Football in Berlin

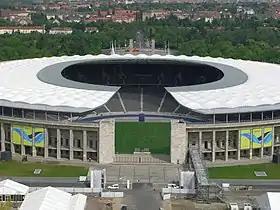
Berlin's Olympiastadion hosted the 2006 FIFA World Cup Final. The DFB Cup Final is held every year at the venue since 1985.

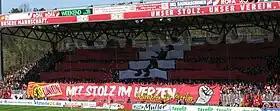
Supporters choreography at a match of 1. FC Union Berlin

Football in Berlin, the capital of Germany, has a long history. The city contributed 24 of the 86 founders of the DFB, the German Football Association. The DFB Cup Final has been held every year at the Olympiastadion since 1985.